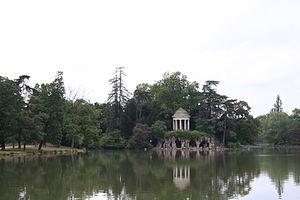
Bois de Vincennes, Paris, France.